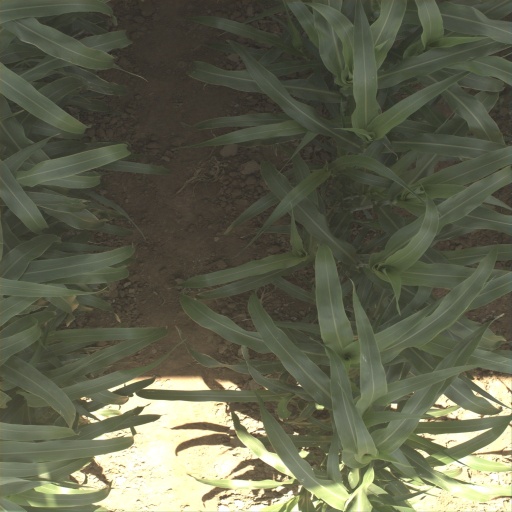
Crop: sorghum